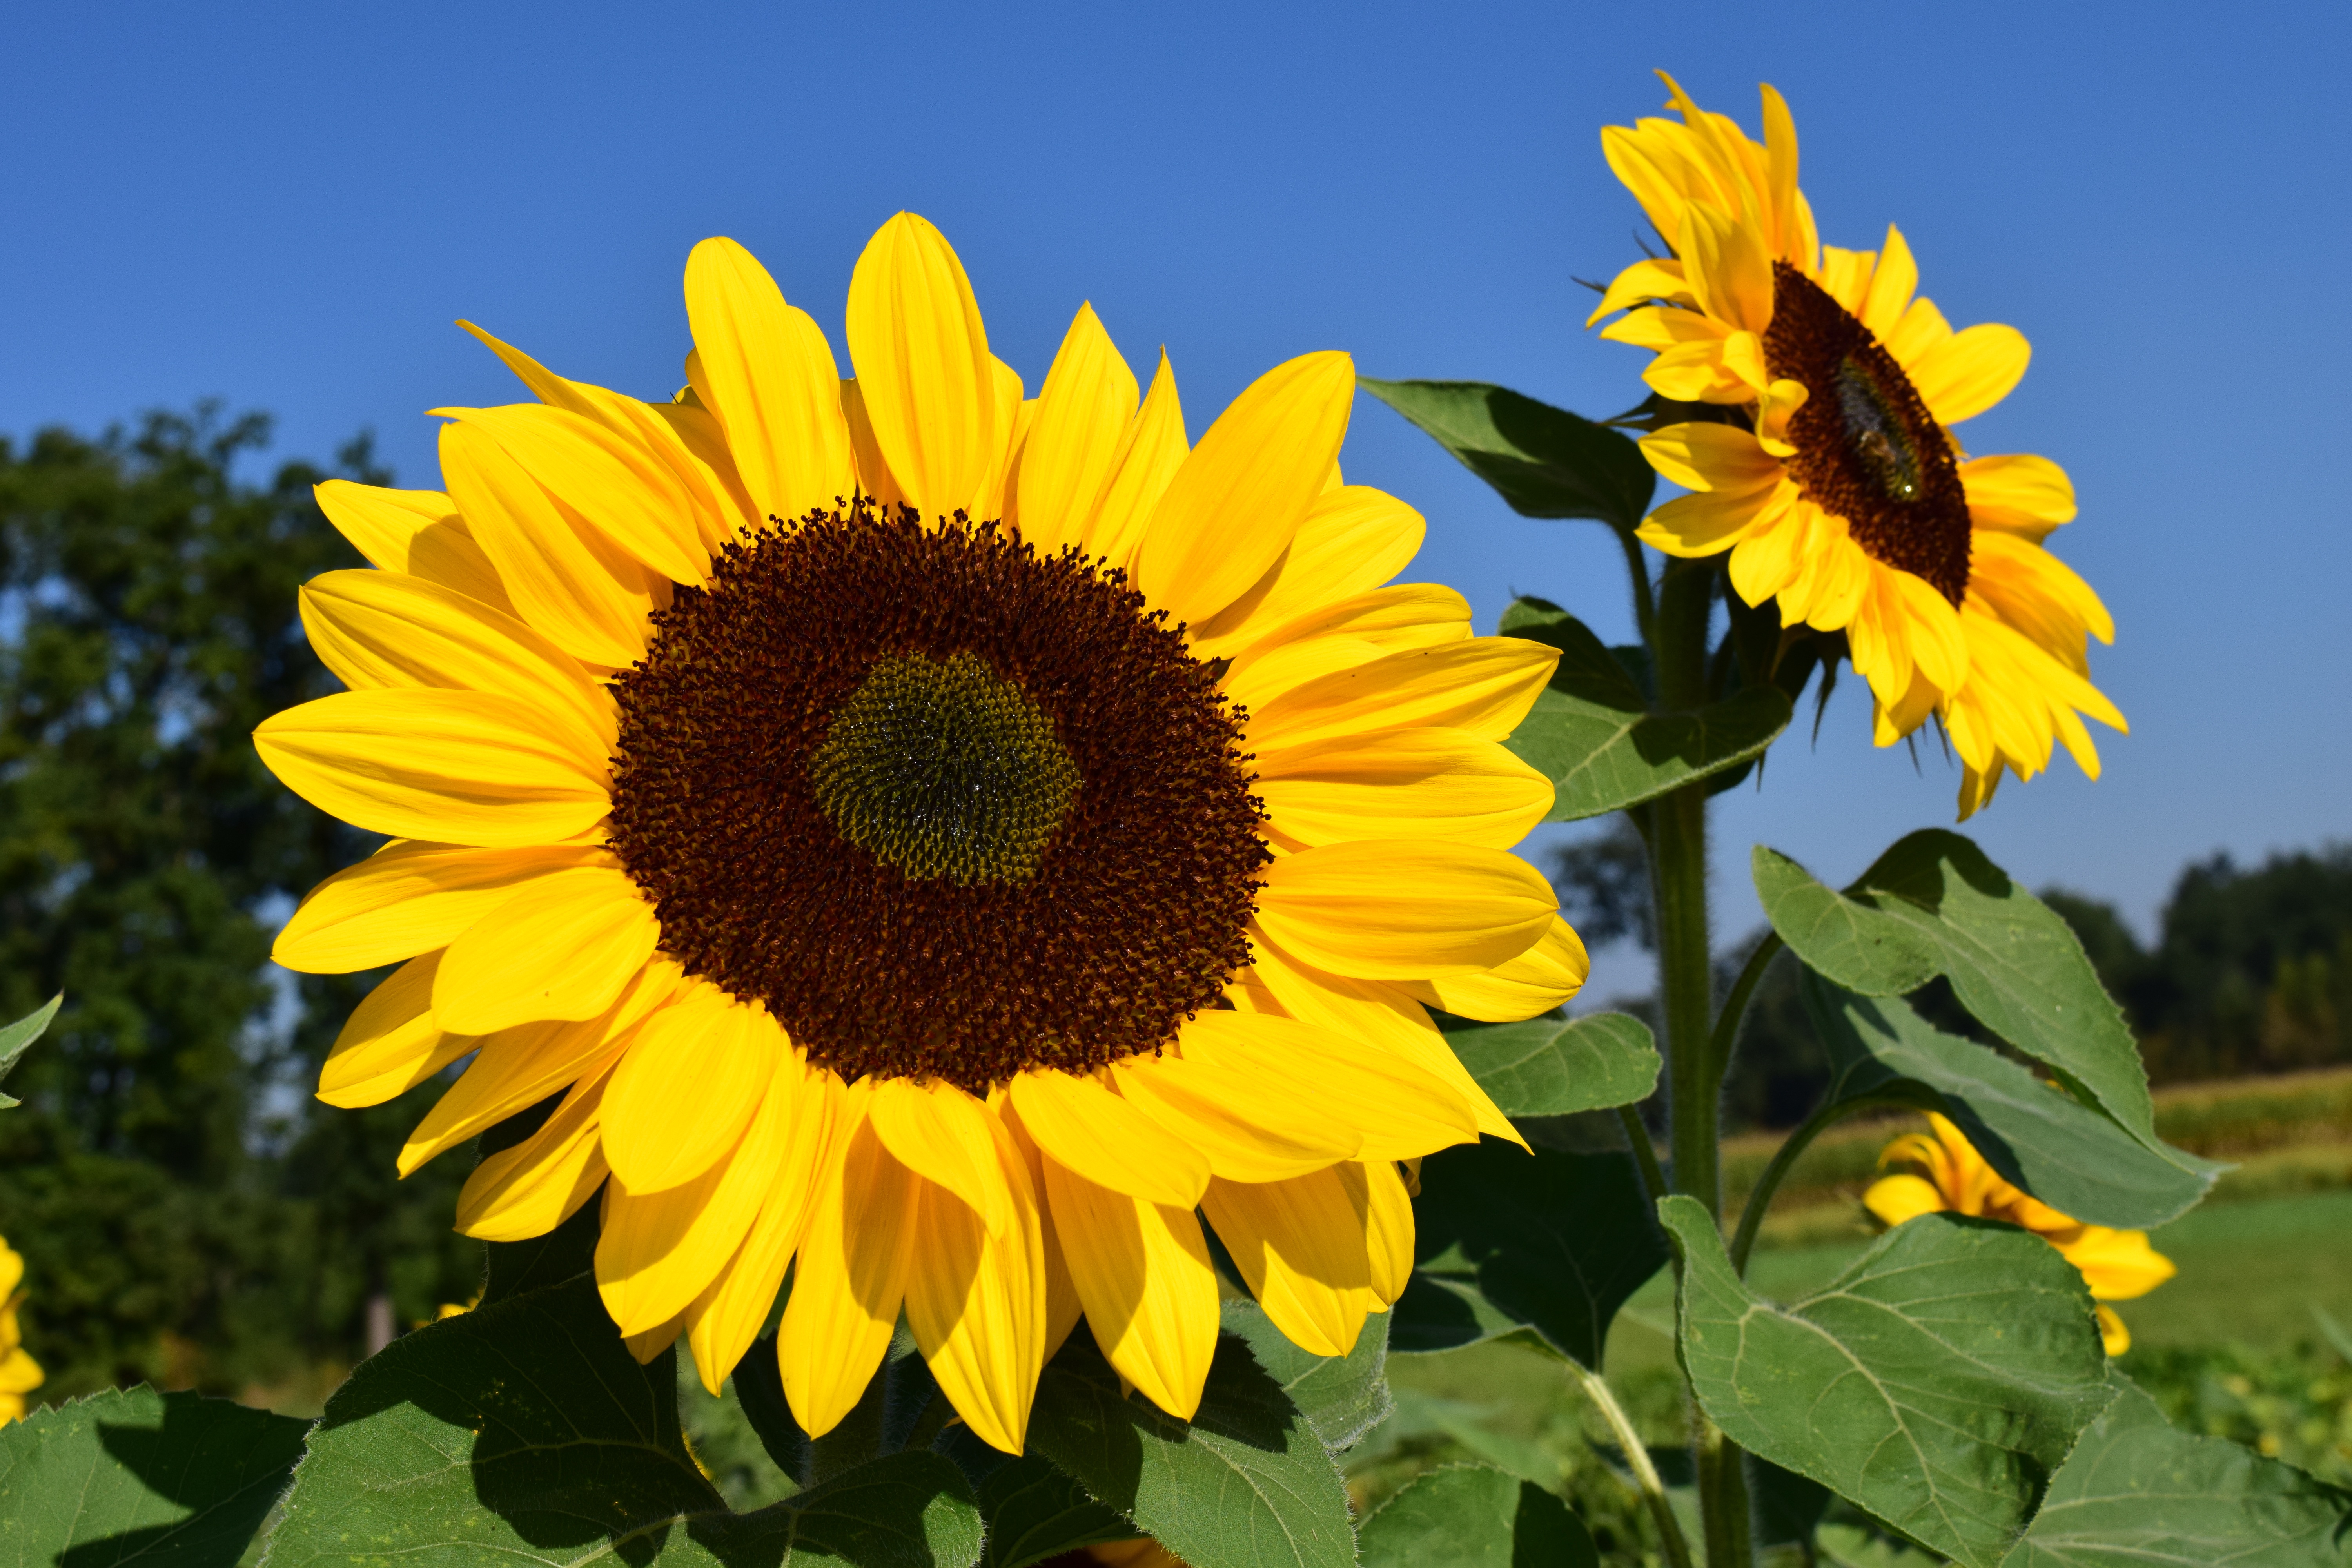
nature, blossom, plant, field, flower, petal, bloom, summer, color, yellow, flora, sunflower, sunflower field, flowering plant, daisy family, asterales, sunflower seed, annual plant, land plant